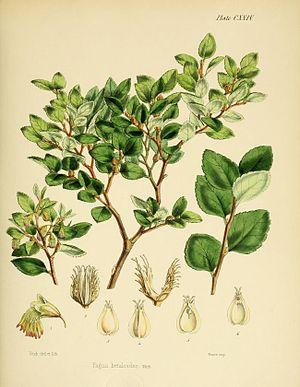
Flora Antarctica est un recueil des découvertes botaniques de l'expédition Erebus et Terror. Édité en quatre parties de 1843-1859 par Joseph Dalton Hooker, il totalise six volumes et couvre environ 3 000 espèces et contient 530 plaques représentant 1 095 des espèces décrites.
L'expédition Erebus et Terror, ou expédition Ross, est la plus importante expédition britannique en Antarctique du XIXᵉ siècle et le dernier grand voyage d'exploration fait entièrement à la voile. Menée entre 1839 et 1843 par James Clark Ross — le neveu de l'explorateur John Ross —, la mission a pour but l'exploration et la recherche scientifique, notamment sur le magnétisme, vers une région inexplorée qui deviendra la mer de Ross et la dépendance de Ross. Lors de l'expédition, Ross découvre notamment la chaîne Transantarctique, l'île de Ross et ses volcans : les monts Erebus et Terror.